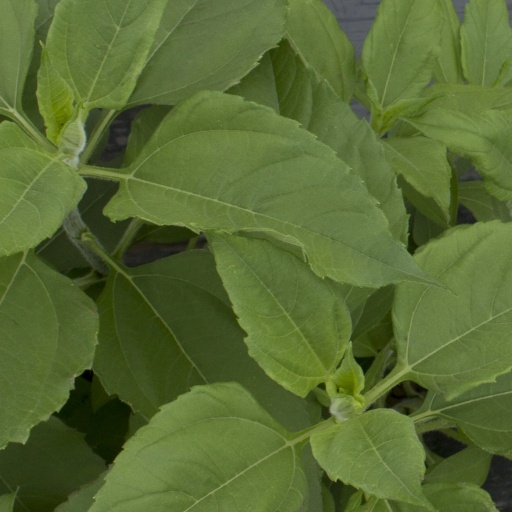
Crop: Jerusalem artichoke